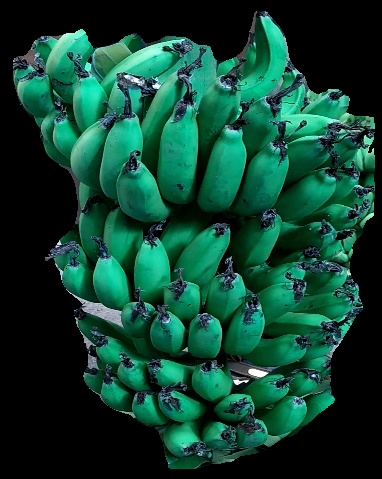
Variety: pachbale
Grade: grade3